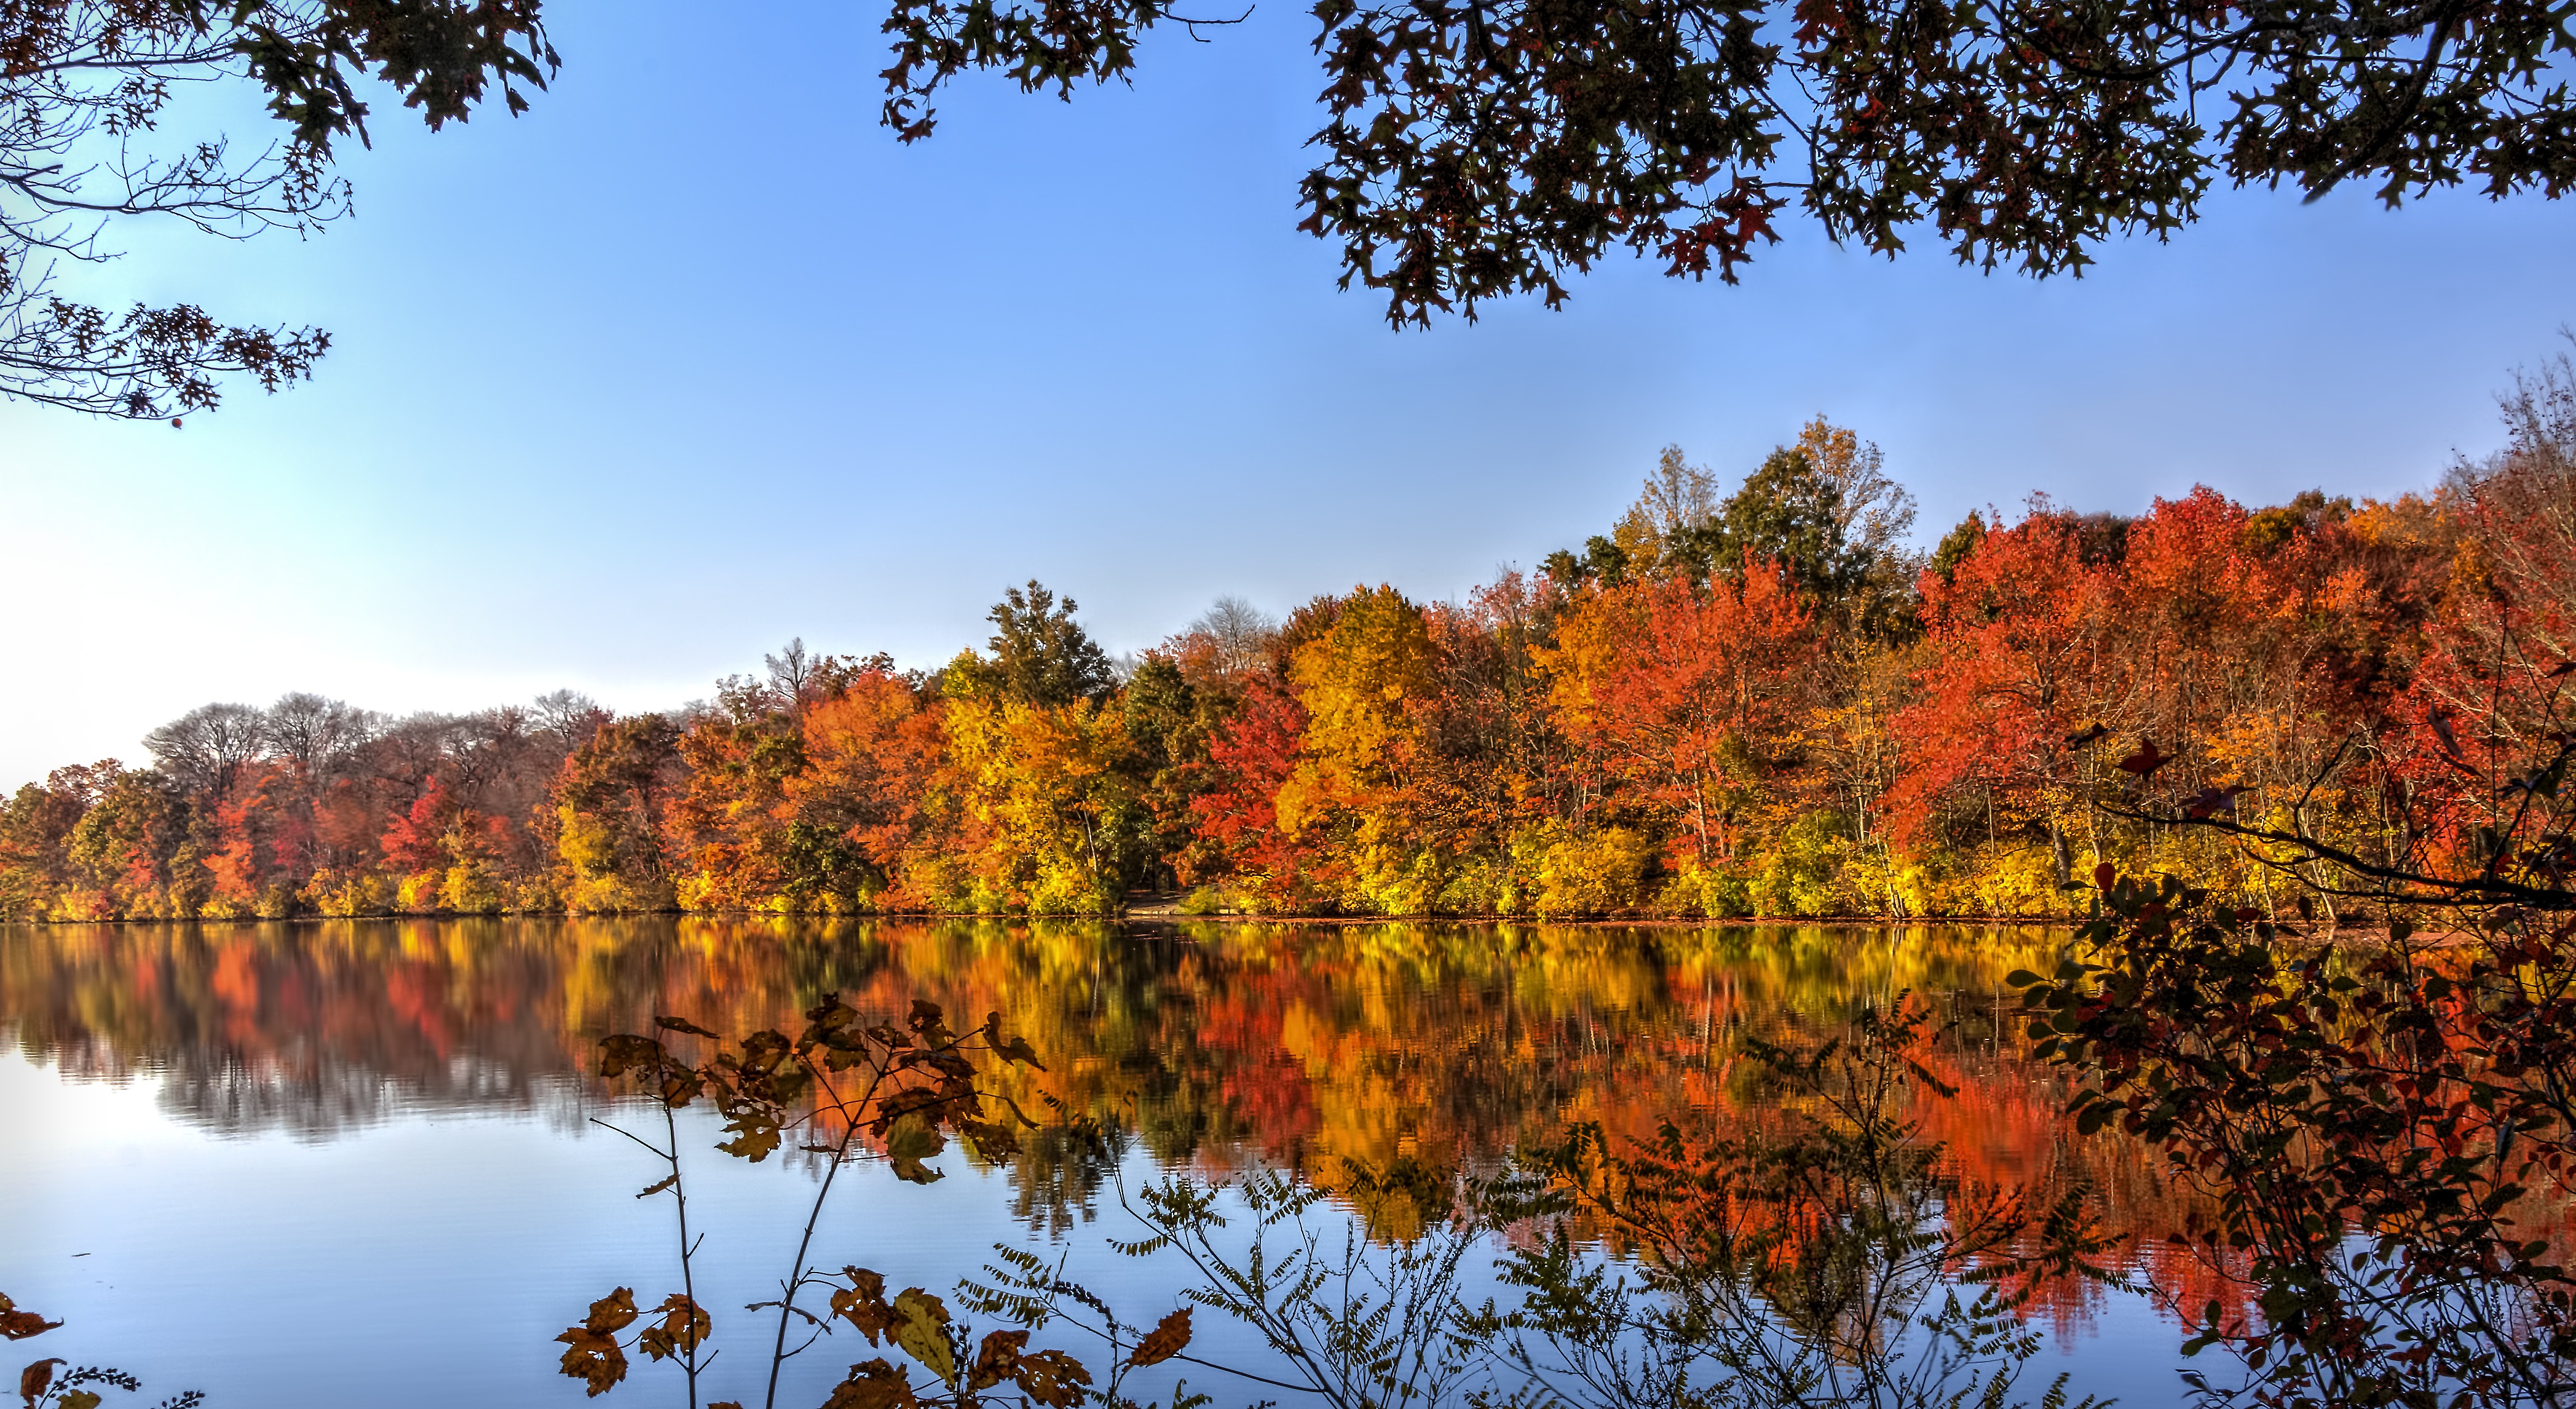
landscape, tree, nature, forest, wilderness, mountain, morning, leaf, fall, lake, foliage, reflection, lush, color, autumn, scenery, colorful, season, leaves, woods, seasonal, woodland, november, habitat, october, ecosystem, natural environment, woody plant